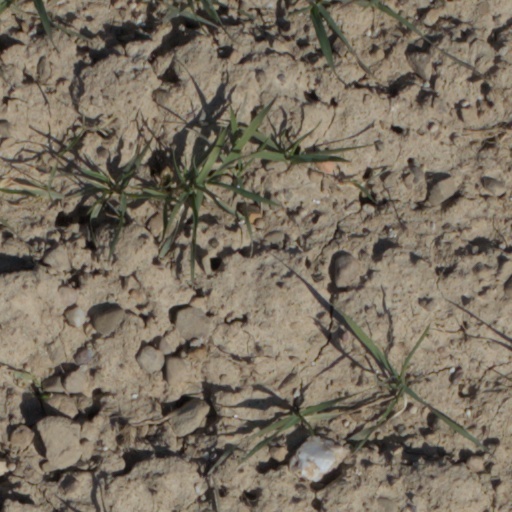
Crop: wheat